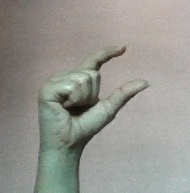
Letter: dal